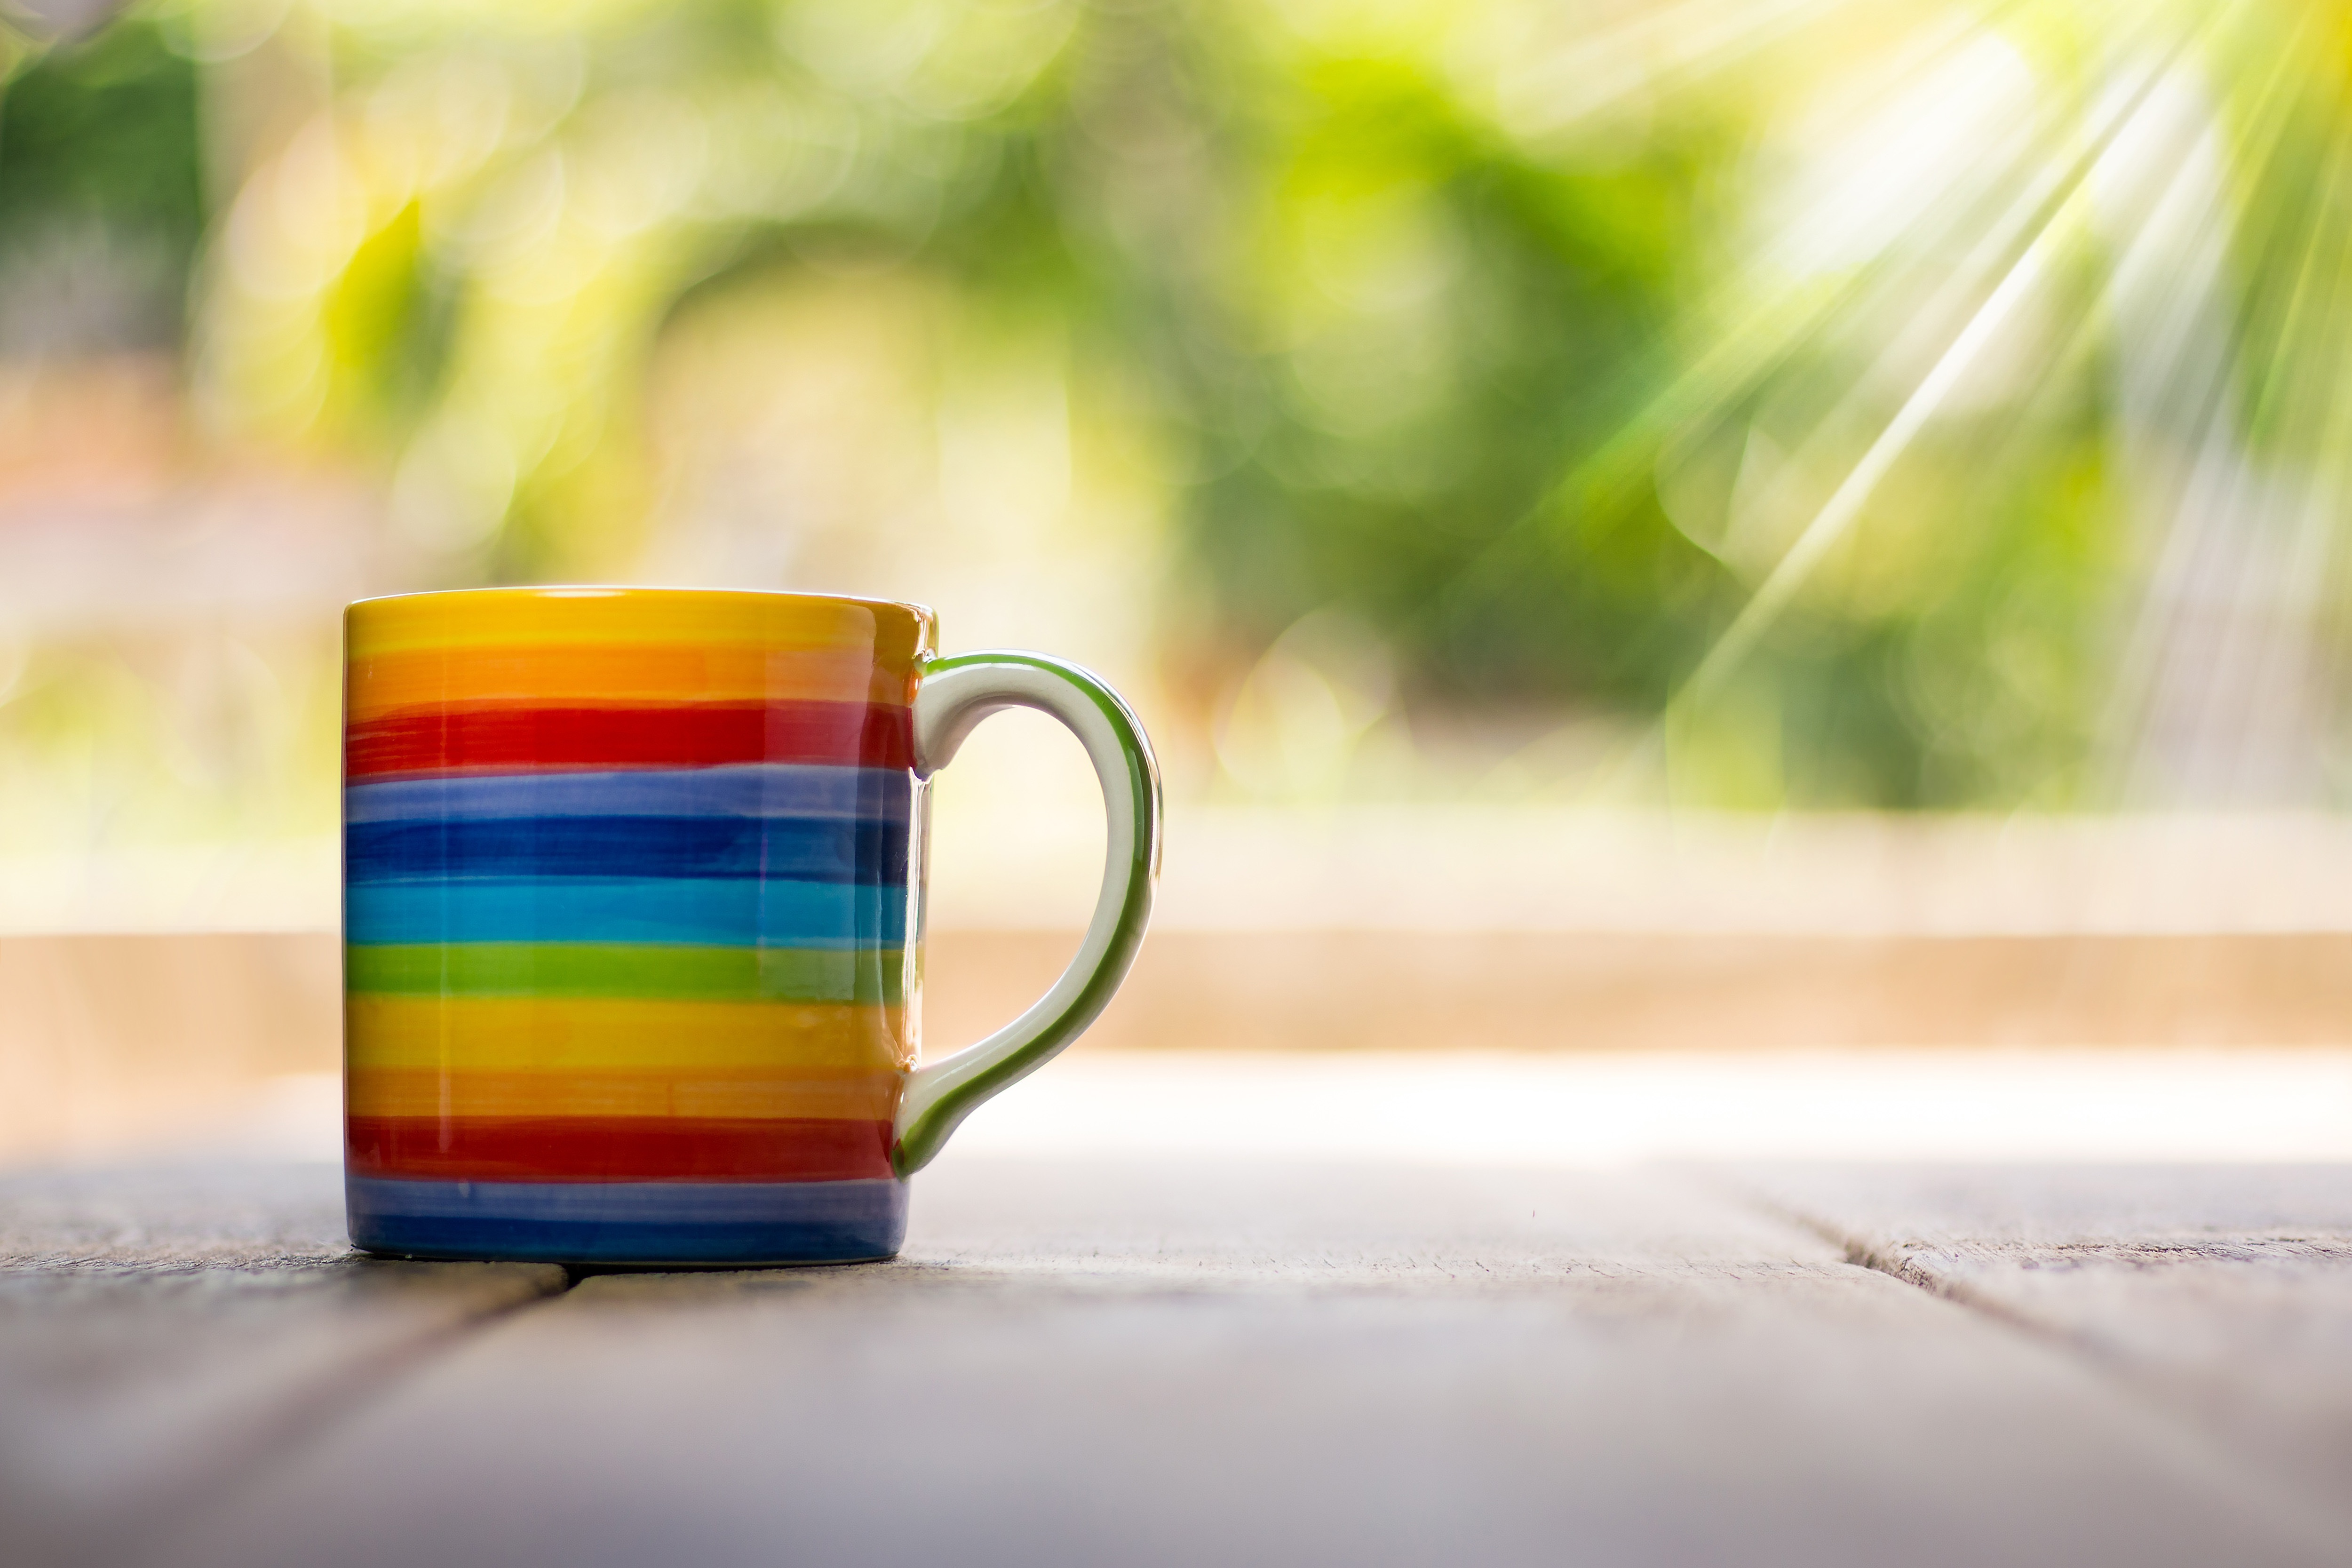
cup, green, mug, coffee cup, yellow, drinkware, morning, tableware, Colorfulness, sunlight, still life photography, still life, stock photography, teacup